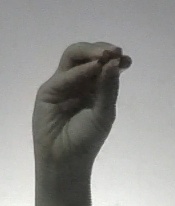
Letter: ha